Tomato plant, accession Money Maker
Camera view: tilt-top (135 deg); turntable rotation: 120 degrees
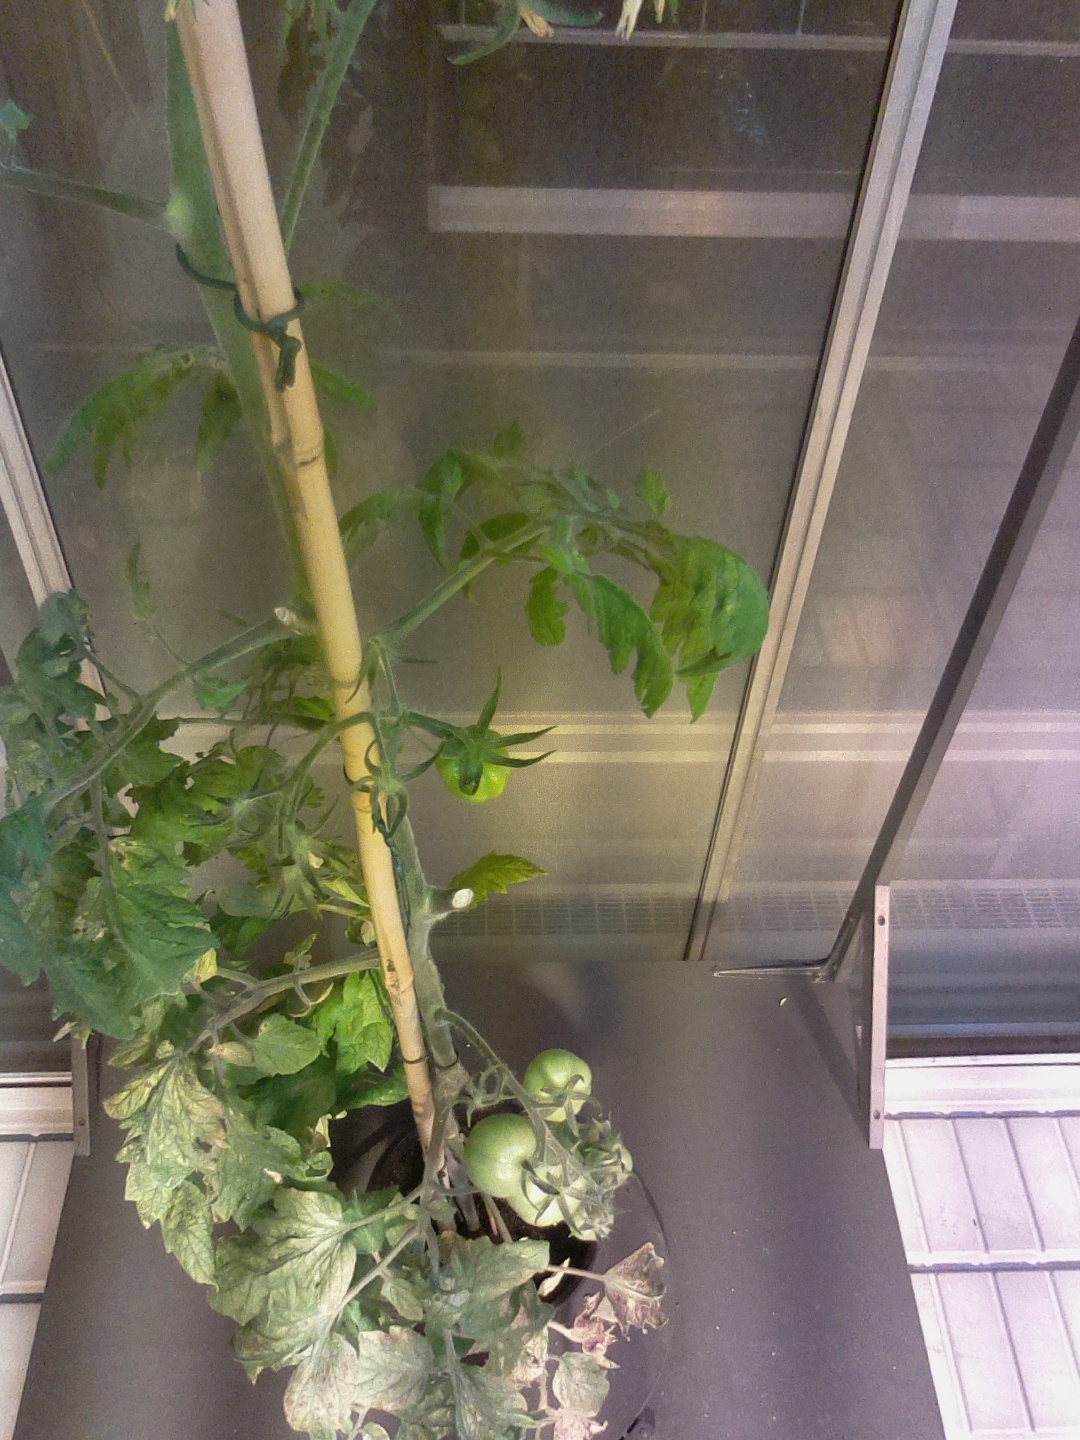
BBCH growth stage 77: 70%-80% of final fruit size